Kefar Shihlayim

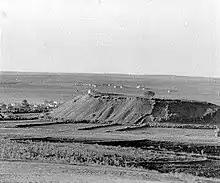
Photo showing Tel Erani and village Iraq al-Manshiyya - 1940

"Kefar Shiḥlayim" has been tentatively identified with the Arab village of Iraq al-Manshiyya ("Cliffs of the place of growth"), north-east of Gaza, where is now built the Israeli town of Kiryat Gat. The chief proponents of this theory being historical geographers Peter Thomsen, Samuel Klein and Paul Romanoff. Samuel Klein went so far as to note that in extant Greek texts of Josephus' "The Jewish War" (3.2.2.) there are found two versions of the Greek transliterated name "Sallis," the one being = "Chaallis", and the other being = "Sallis". Klein then conflates the two renditions of the same place-name to come up with = "Kefar Shiḥlayim", and which Klein says was called by Eusebius and other Arab authors by the name "Saḥalin". Yoel Elitzur followed in Klein's footsteps, proposing the same location for the village, based on the similar Arabic name preserved in the 1596 Ottoman tax registers.